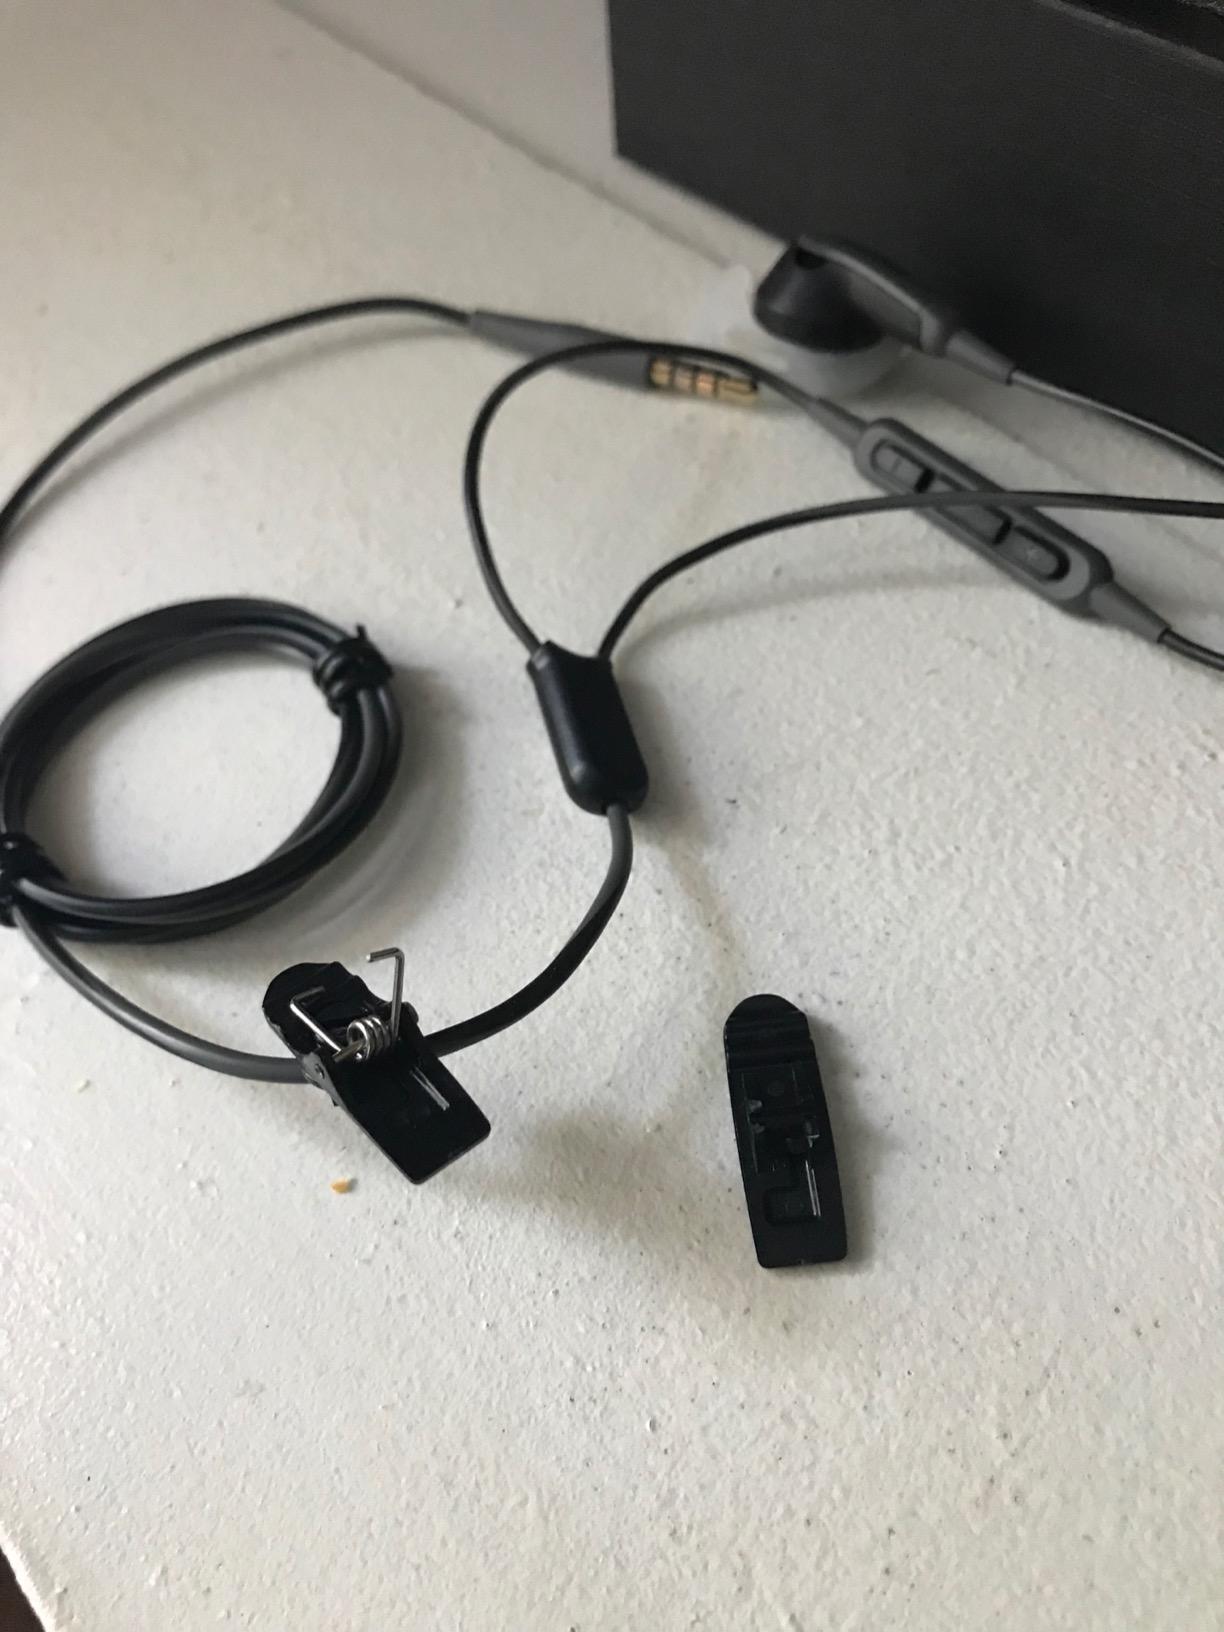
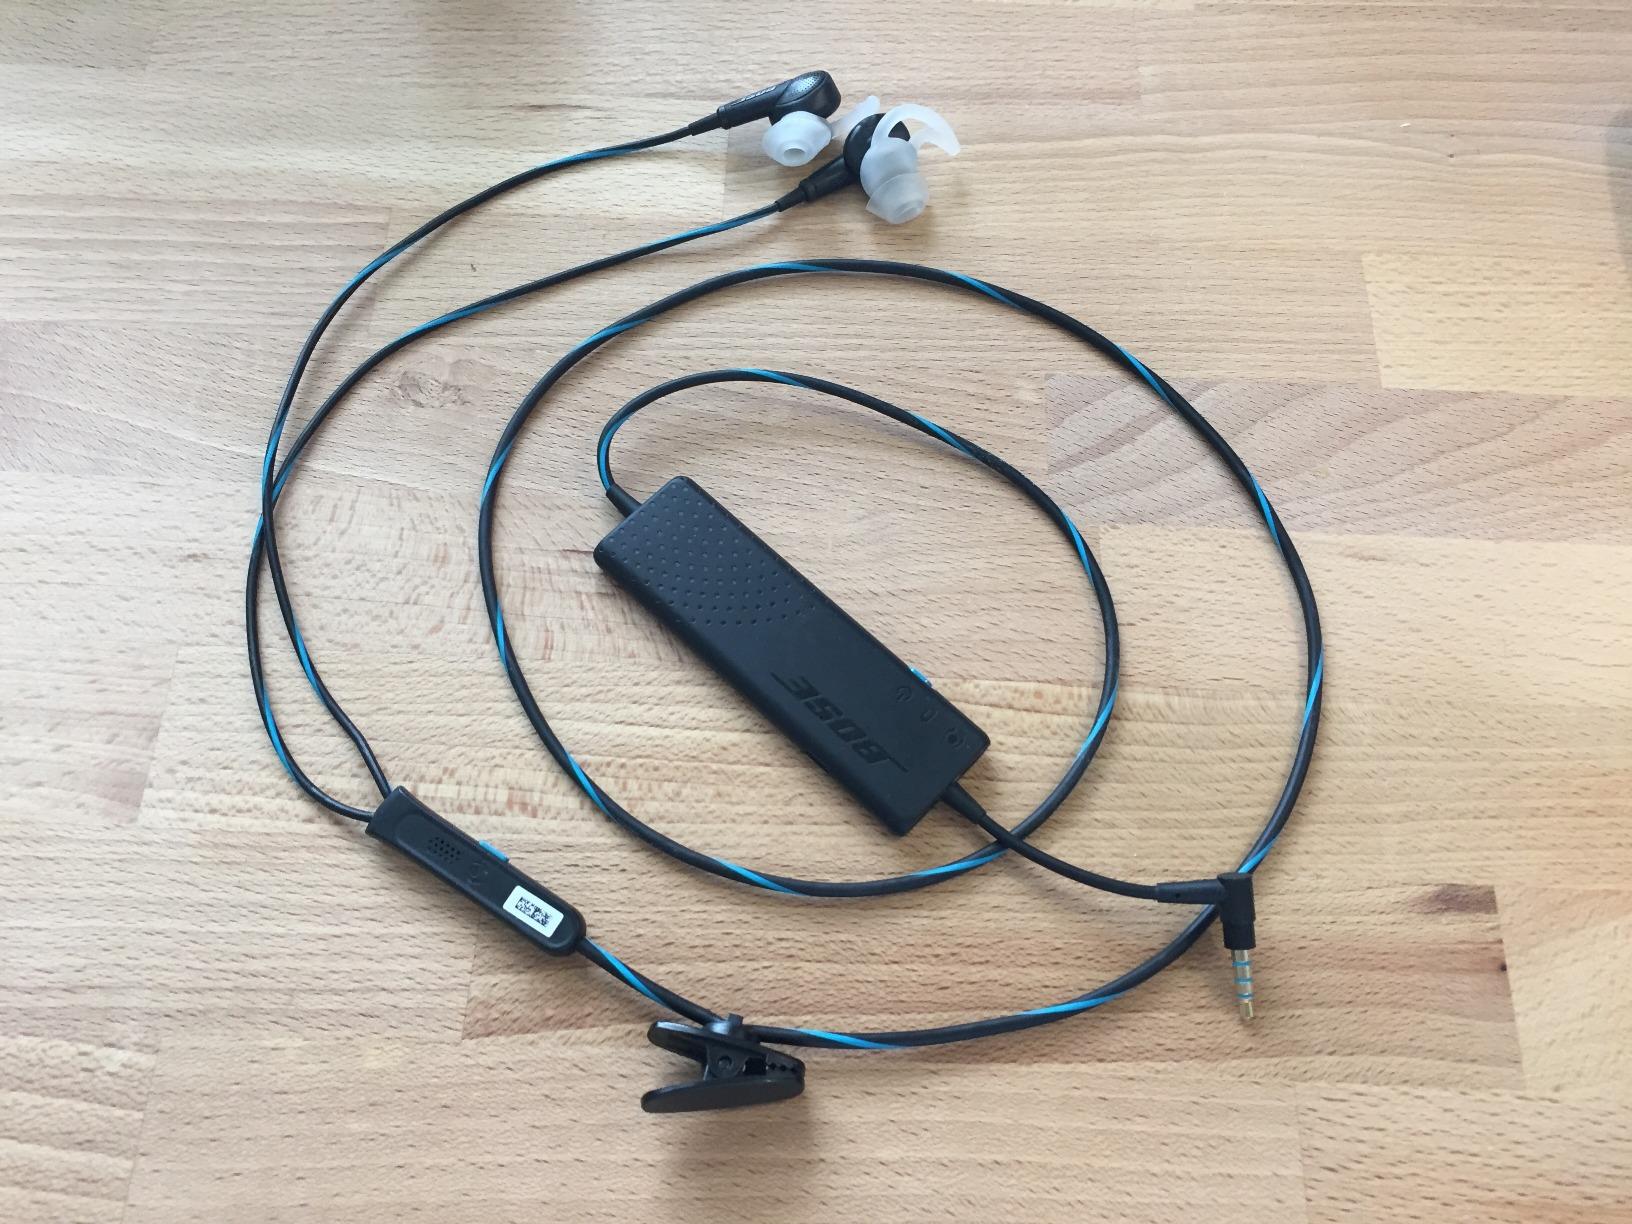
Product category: headphones
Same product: no